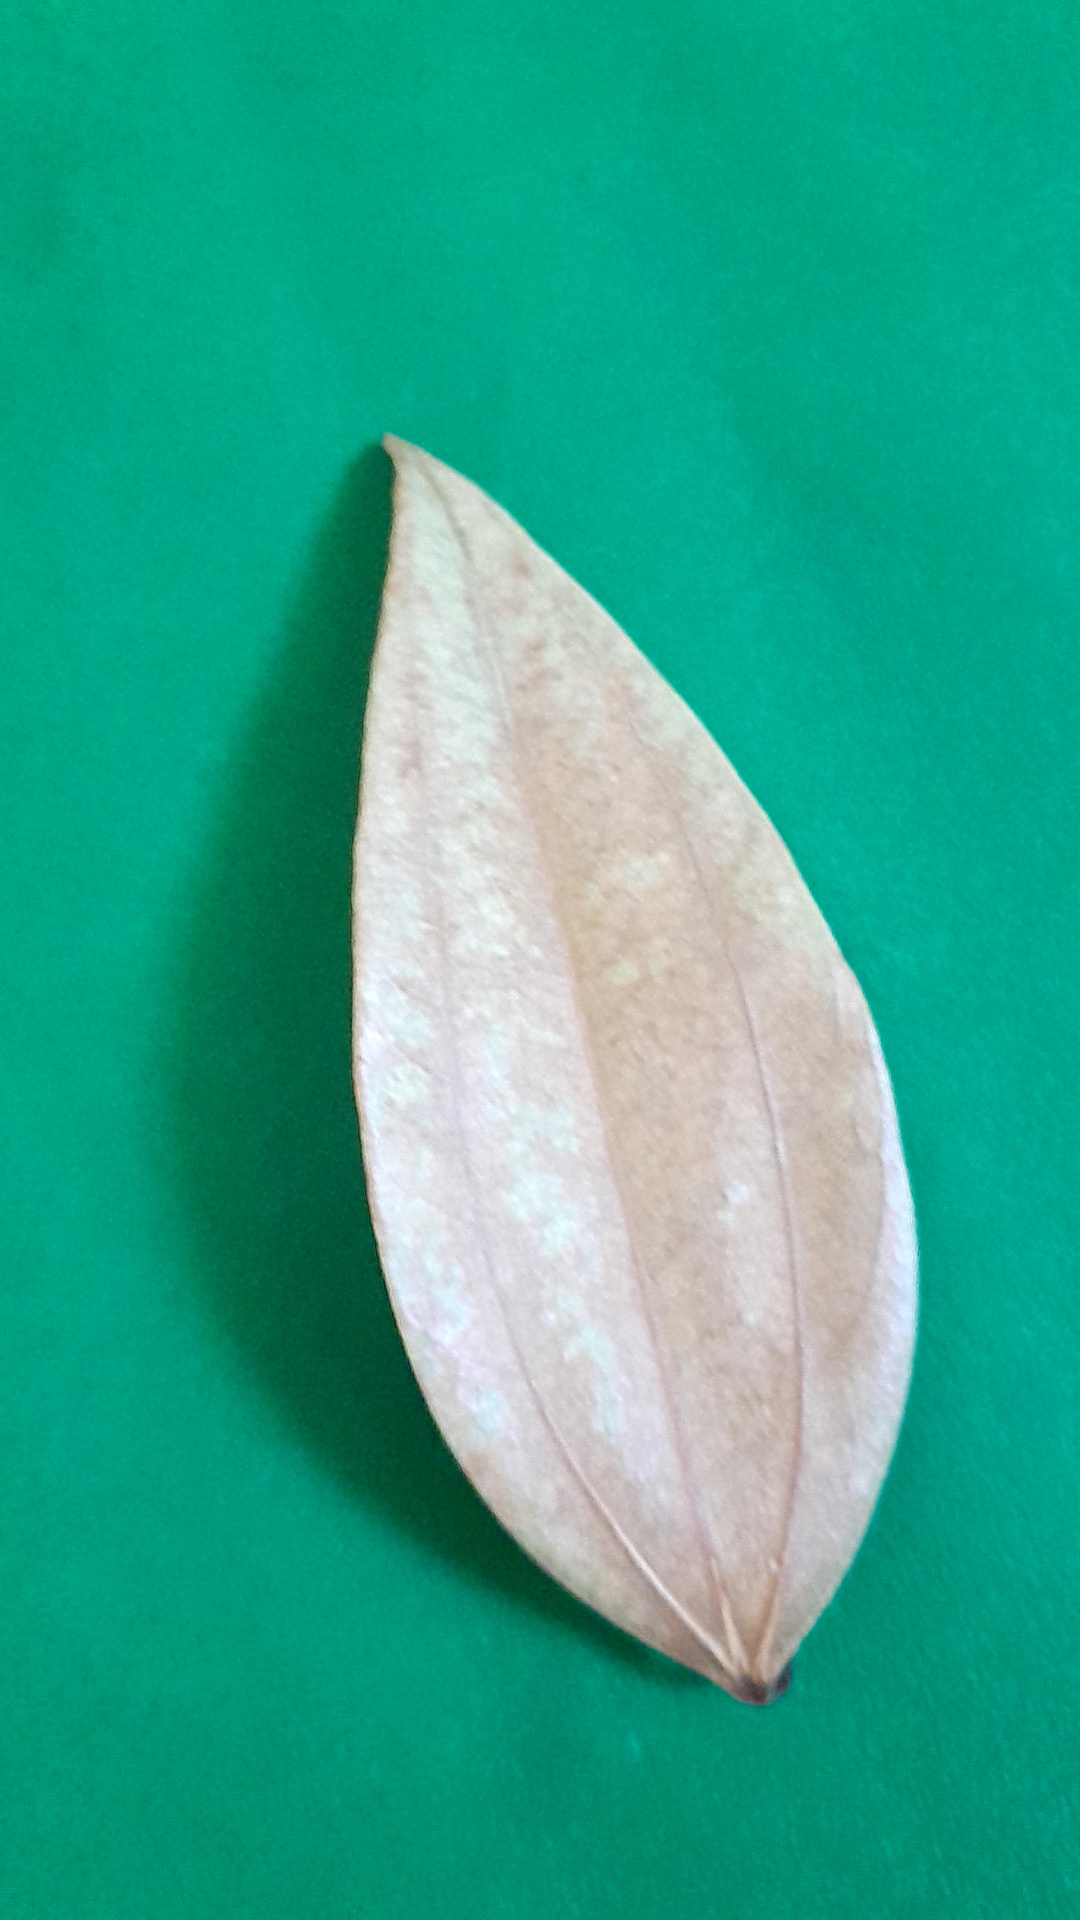
Label: Dry Leaf